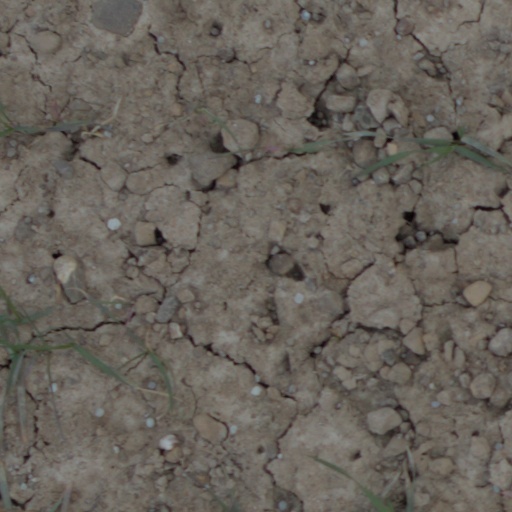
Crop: wheat